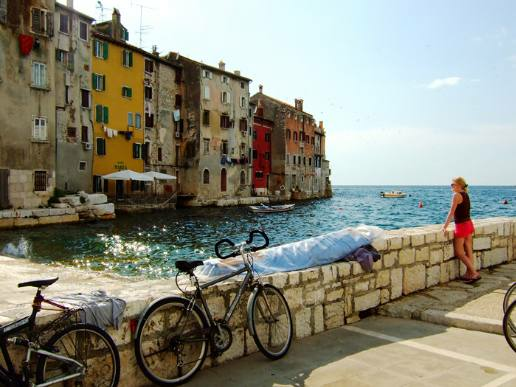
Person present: No